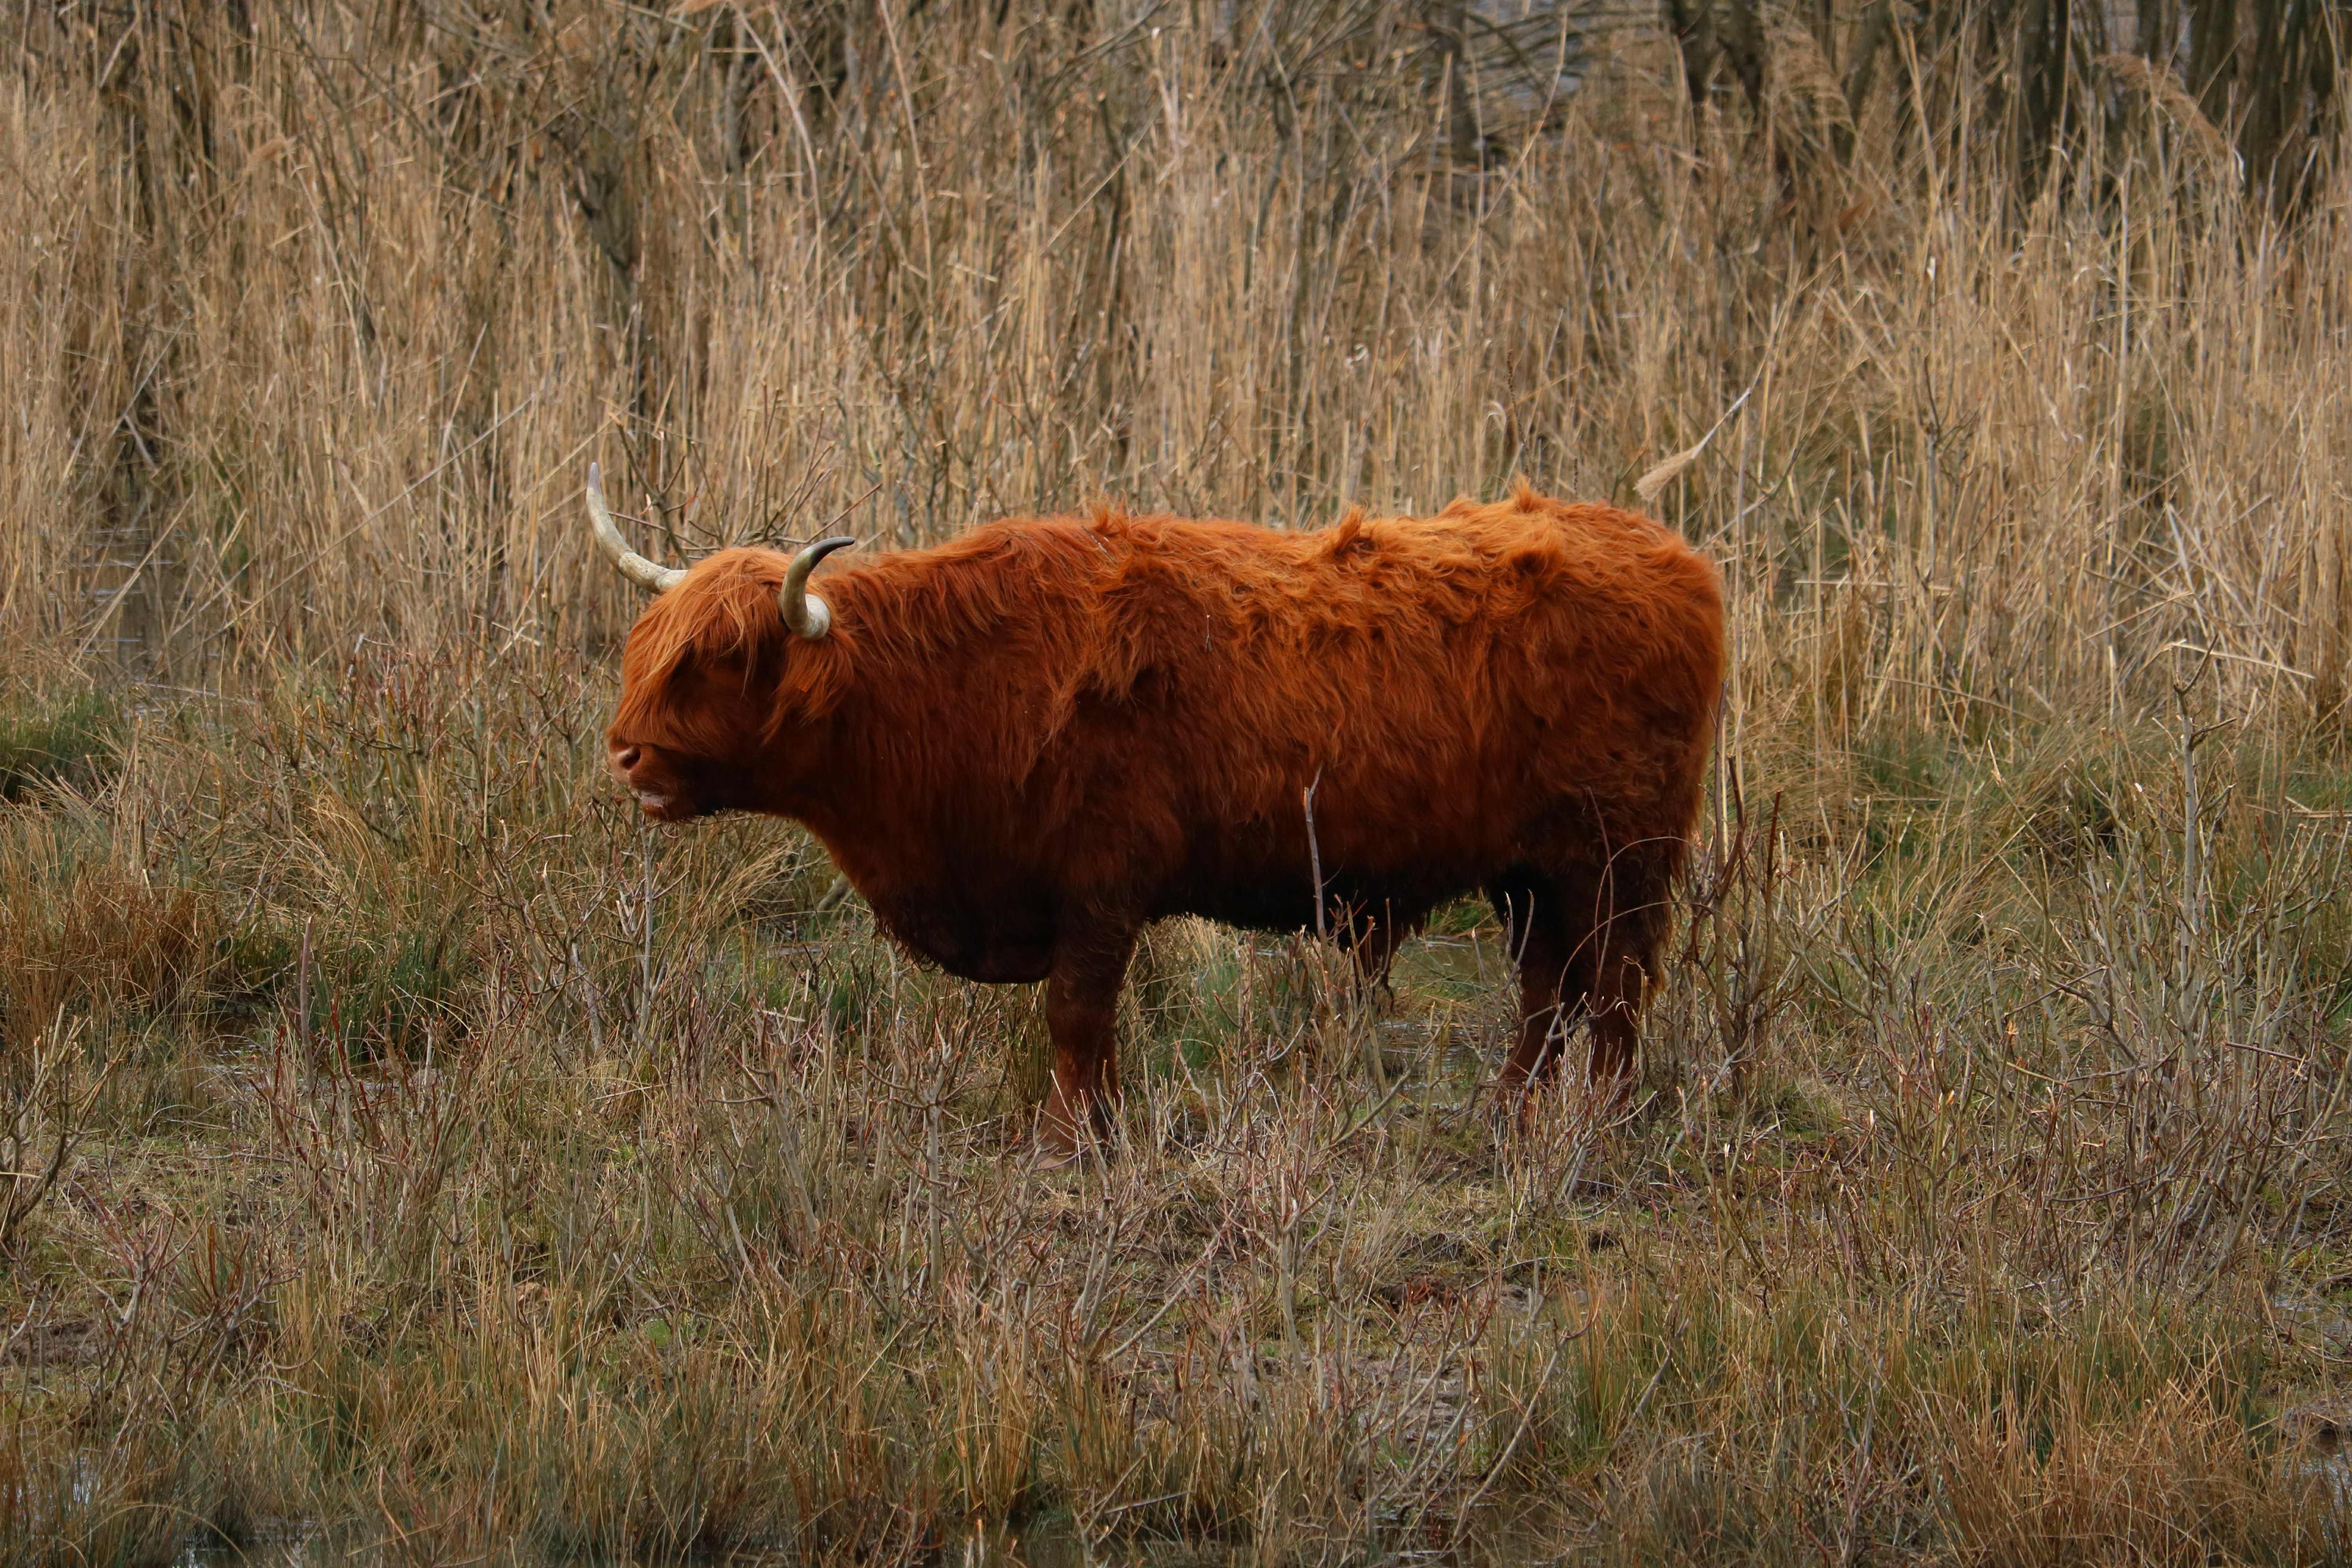
landscape, nature, grass, meadow, prairie, animal, summer, wildlife, wild, pasture, grazing, mammal, eat, fauna, antler, graze, bull, grassland, bison, scheu, attention, animal world, highland beef, cattle like mammal